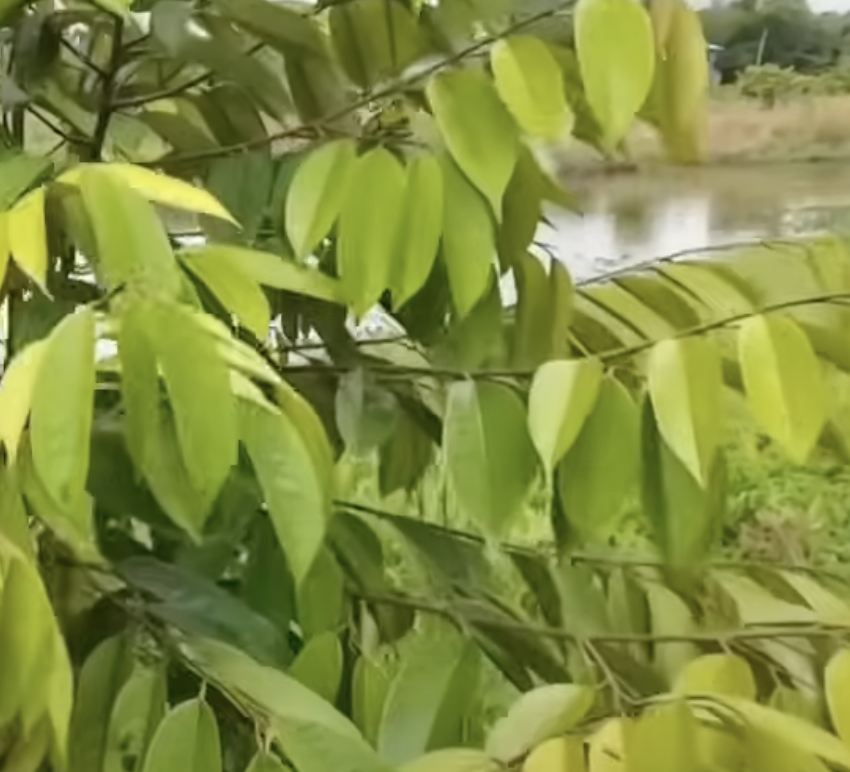
Label: yellow_leaf